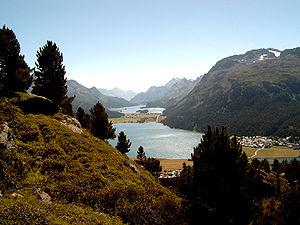
La Suisse, en forme longue la Confédération suisse est un pays d'Europe centrale et, selon certaines définitions, de l'Ouest, formé de 26 cantons, avec Berne pour capitale de facto, parfois appelée « ville fédérale ». La Suisse est bordée par l'Allemagne au nord, l'Autriche et le Liechtenstein à l'est-nord-est, l'Italie au sud et au sud-est et la France à l'ouest. C'est un pays sans côte océanique, mais qui dispose d'un accès direct à la mer par le Rhin. La superficie de la Suisse est de 41 285 km². Elle est géographiquement divisée entre les Alpes, le plateau suisse et le Jura. Les Alpes occupent la majeure partie du territoire. La population de la Suisse dépasse les 8,5 millions d'habitants et elle se concentre principalement sur le plateau, là où se trouvent les plus grandes villes. Parmi elles, Zurich, Genève et Bâle sont les agglomérations les plus importantes du pays en termes économiques et de population, et des villes mondiales où se trouvent le siège d'organisations internationales et des aéroports de dimension internationale.
Le canton des Grisons est un canton trilingue de Suisse, dont le chef-lieu est Coire.